Freedom fries

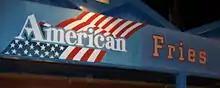
A snack bar sign advertising "American" fries at Knott's Berry Farm. The sign previously read "French".

Massachusetts Democratic Congressman Barney Frank noted that the change made "Congress look even sillier than it sometimes looks," New York Democratic Congressman José Serrano characterized the renaming as "petty grandstanding," and urged fellow legislators to concentrate on more pressing issues.